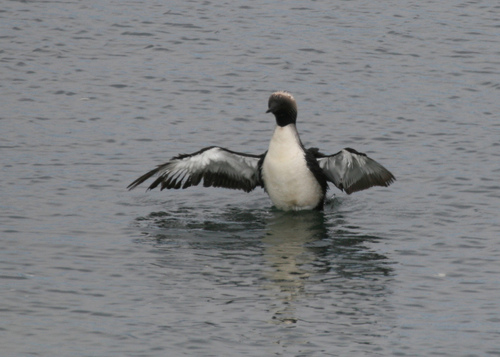
this bird has a white body and black head. the crown seems to be white and the wings are gray with black at the tips.
this bird has a white belly and breast with a black crown and long pointy bill.
this bird is white with black on its head and has a very short beak.
this bird has a very rounded head and very long wings, and a very round bodymedium size black and white waterfowl, large wings, white breast, black head, and brown crown.
this is a black bird with a white belly that swims in water.
this bird has a black bill as well as a white belly
this bird has wings that are black and has a white belly
this particular bird has a belly that is white and has black sides
this bird has an orange crown and wide wing span that is black and white.
Species: Pacific Loon